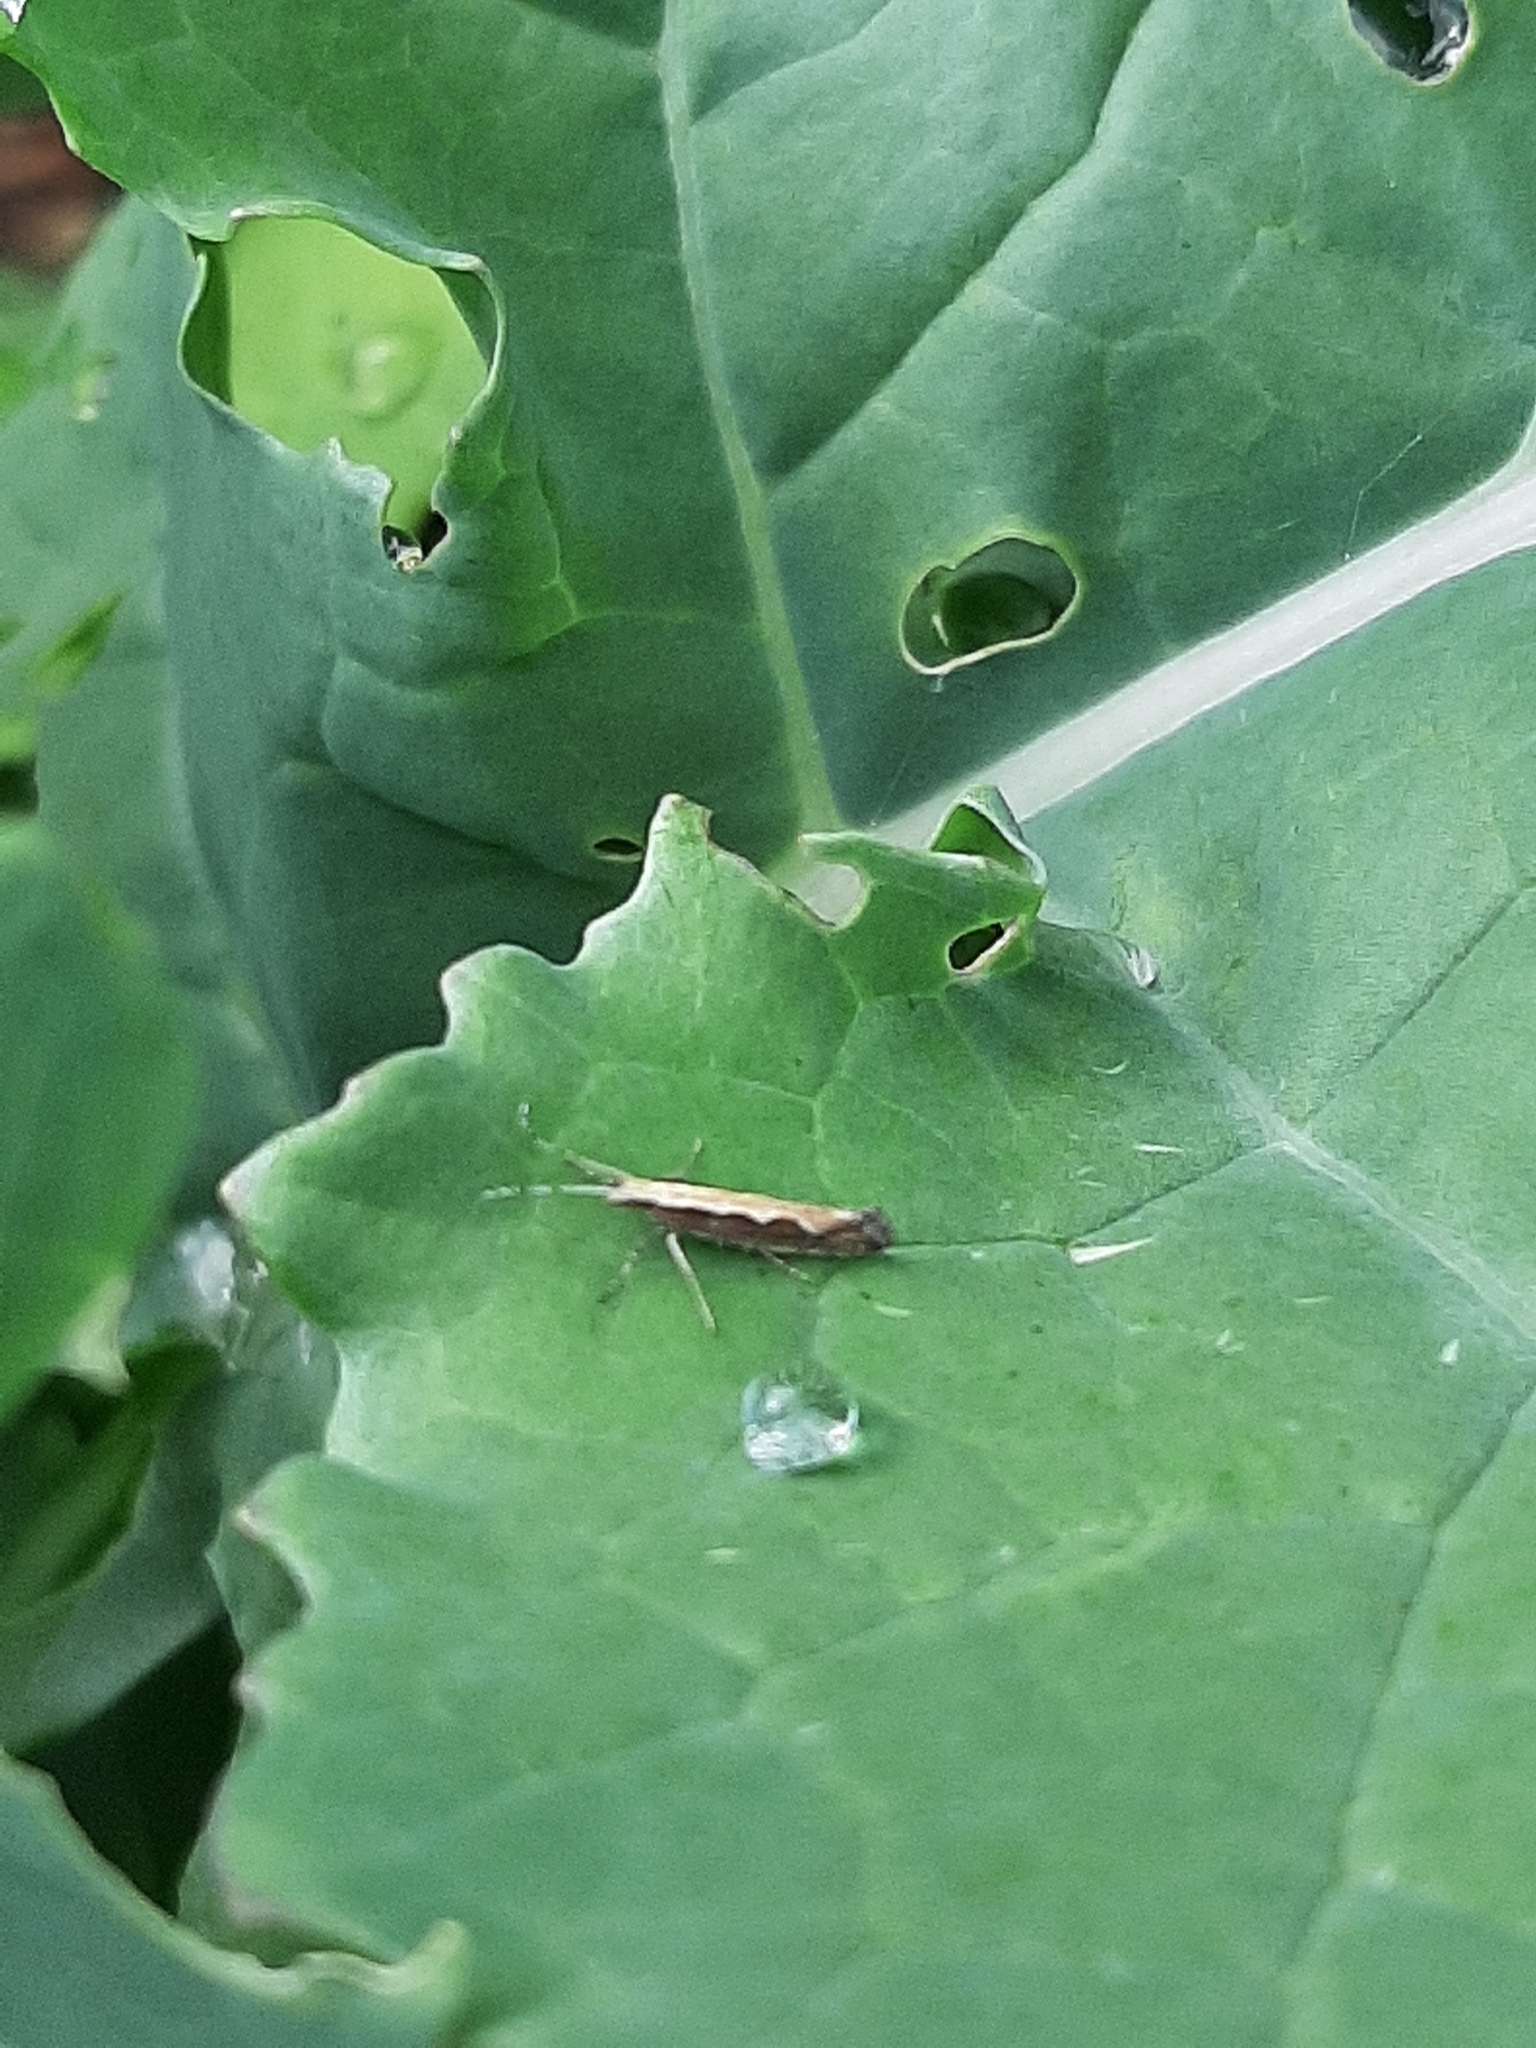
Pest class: diamondback_moth